Edwin Long

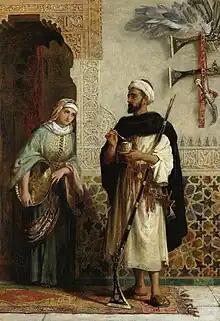
"The Palace Guard" (1887)

Long was elected an associate of the Royal Academy in 1870 and an academician (RA) in 1881. His pictures always attracted attention and his "Diana or Christ?" (1881) greatly enhanced his reputation at the time. His pictures suited the taste and appealed to the religious sentiment of a large portion of the public, and their popularity was increased by a wide circulation of engravings. He consequently determined to exhibit his next pictures in a separate gallery of his own in Bond Street, London and there in 1883, and the following years, his "Anno Domini" and "Zeuxis at Crotona" met with great commercial success.